History of Cumbria

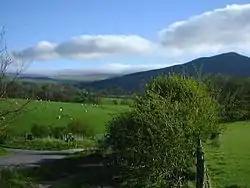
The Eden Valley between Appleby and Penrith, an area referred to affectionately as the heartland of Rheged in the praise poems of Taliesin

After the 360s there appears to have been a 'marked decline in the occupation of vici', possibly due to the clearing out of the 'areani' by Theodosius. Also, army supplies were increasingly shipped in from imperial factories on the continent. The continuous loss of numbers of troops (drawn away to fight elsewhere), plus the ravages of inflation, meant that there was little reason left for local inhabitants of the vici to remain. The raids by the Picts and Scots in the late 4th and early 5th centuries (the so-called 'Pictish Wars'), meant increasing strain. For example, between 385 and 398 (when Stilicho cleared the raiders out), Cumbria was 'left to its own devices'.